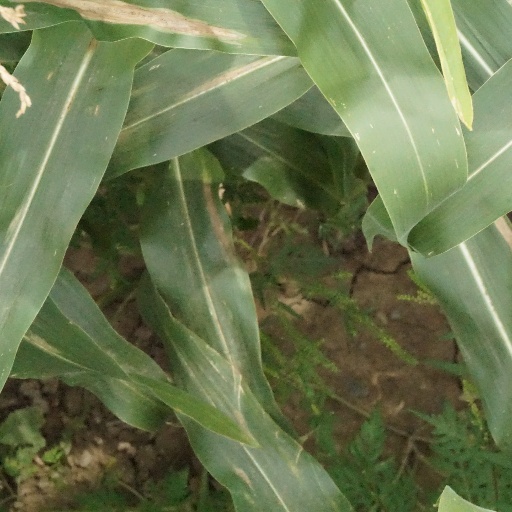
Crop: maize; corn